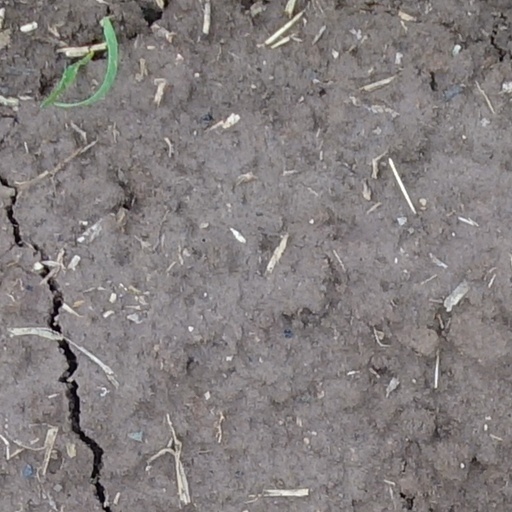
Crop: wheat